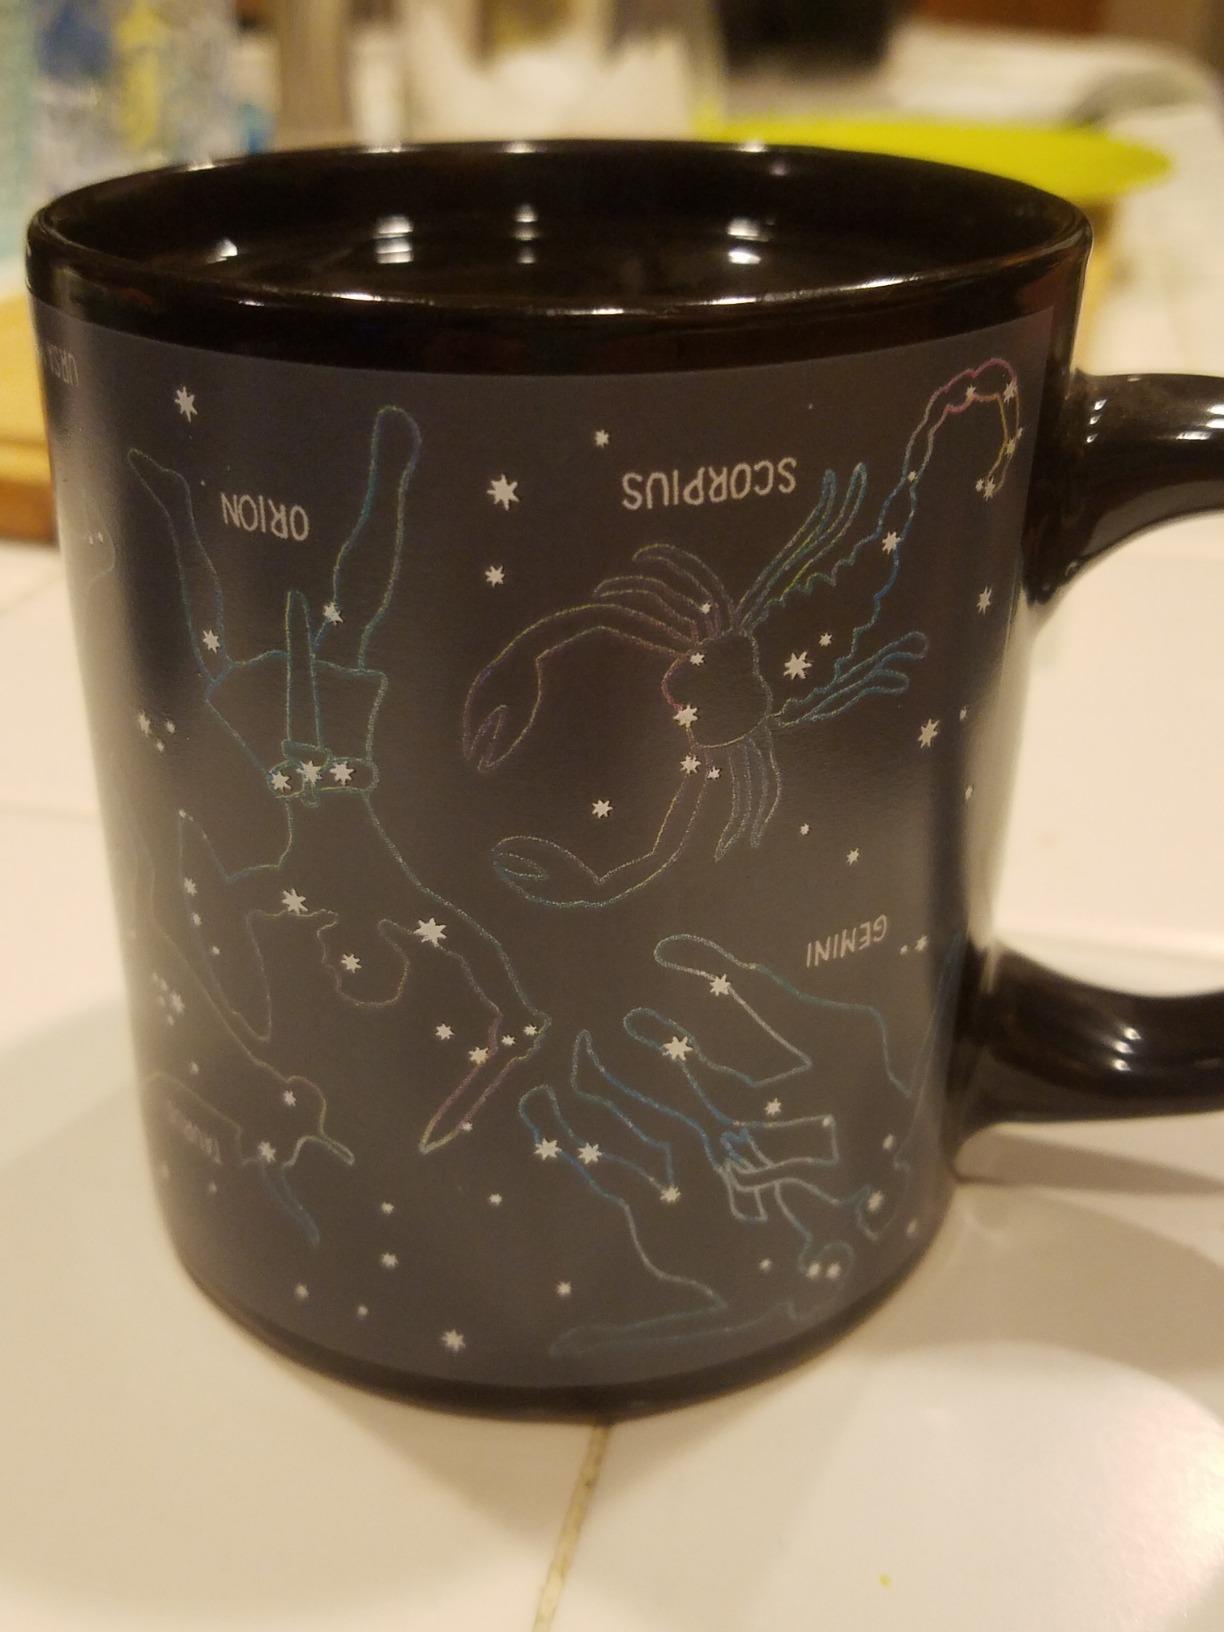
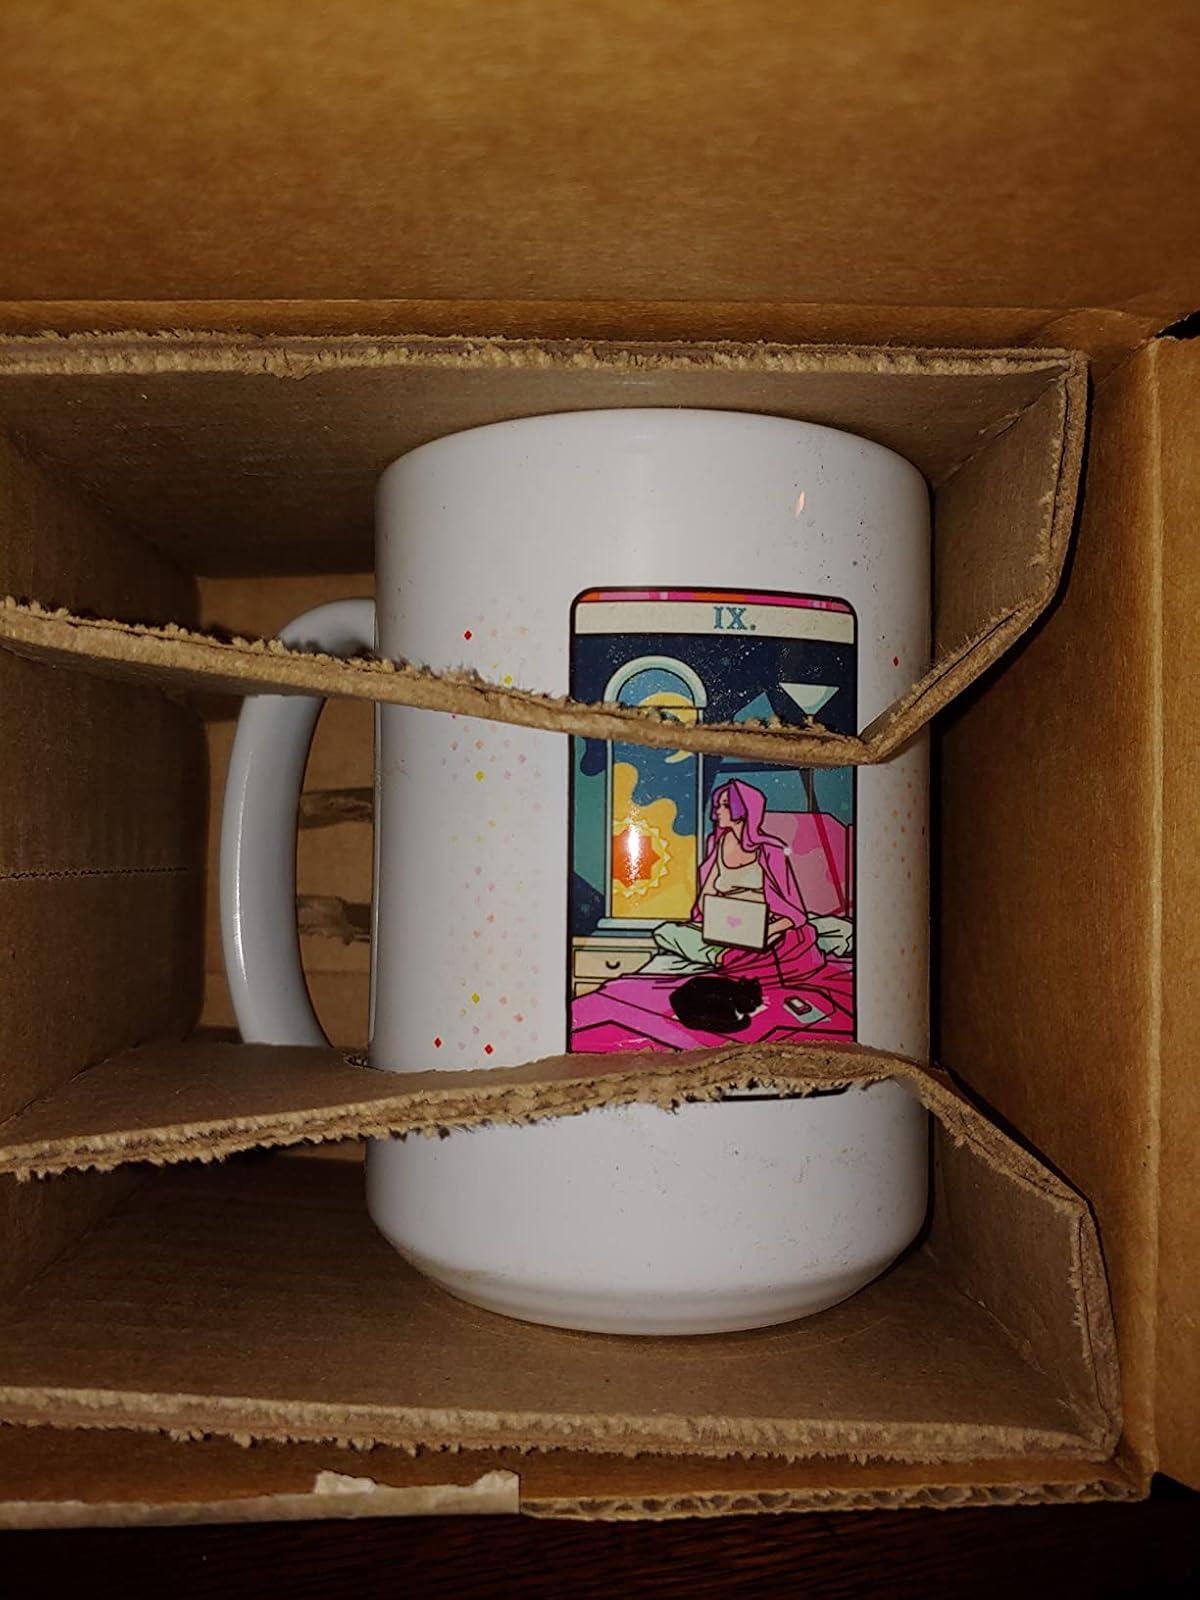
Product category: items_mug
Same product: no